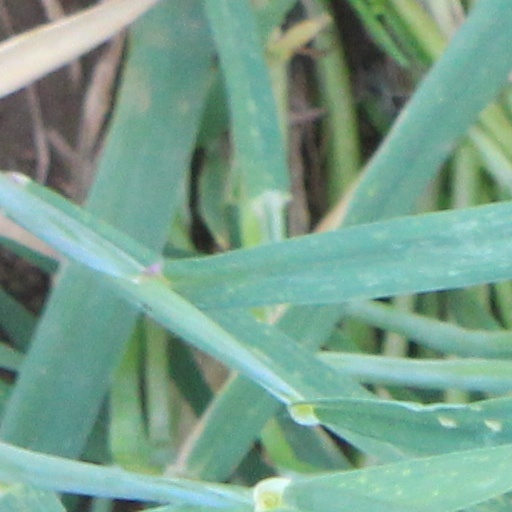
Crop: wheat